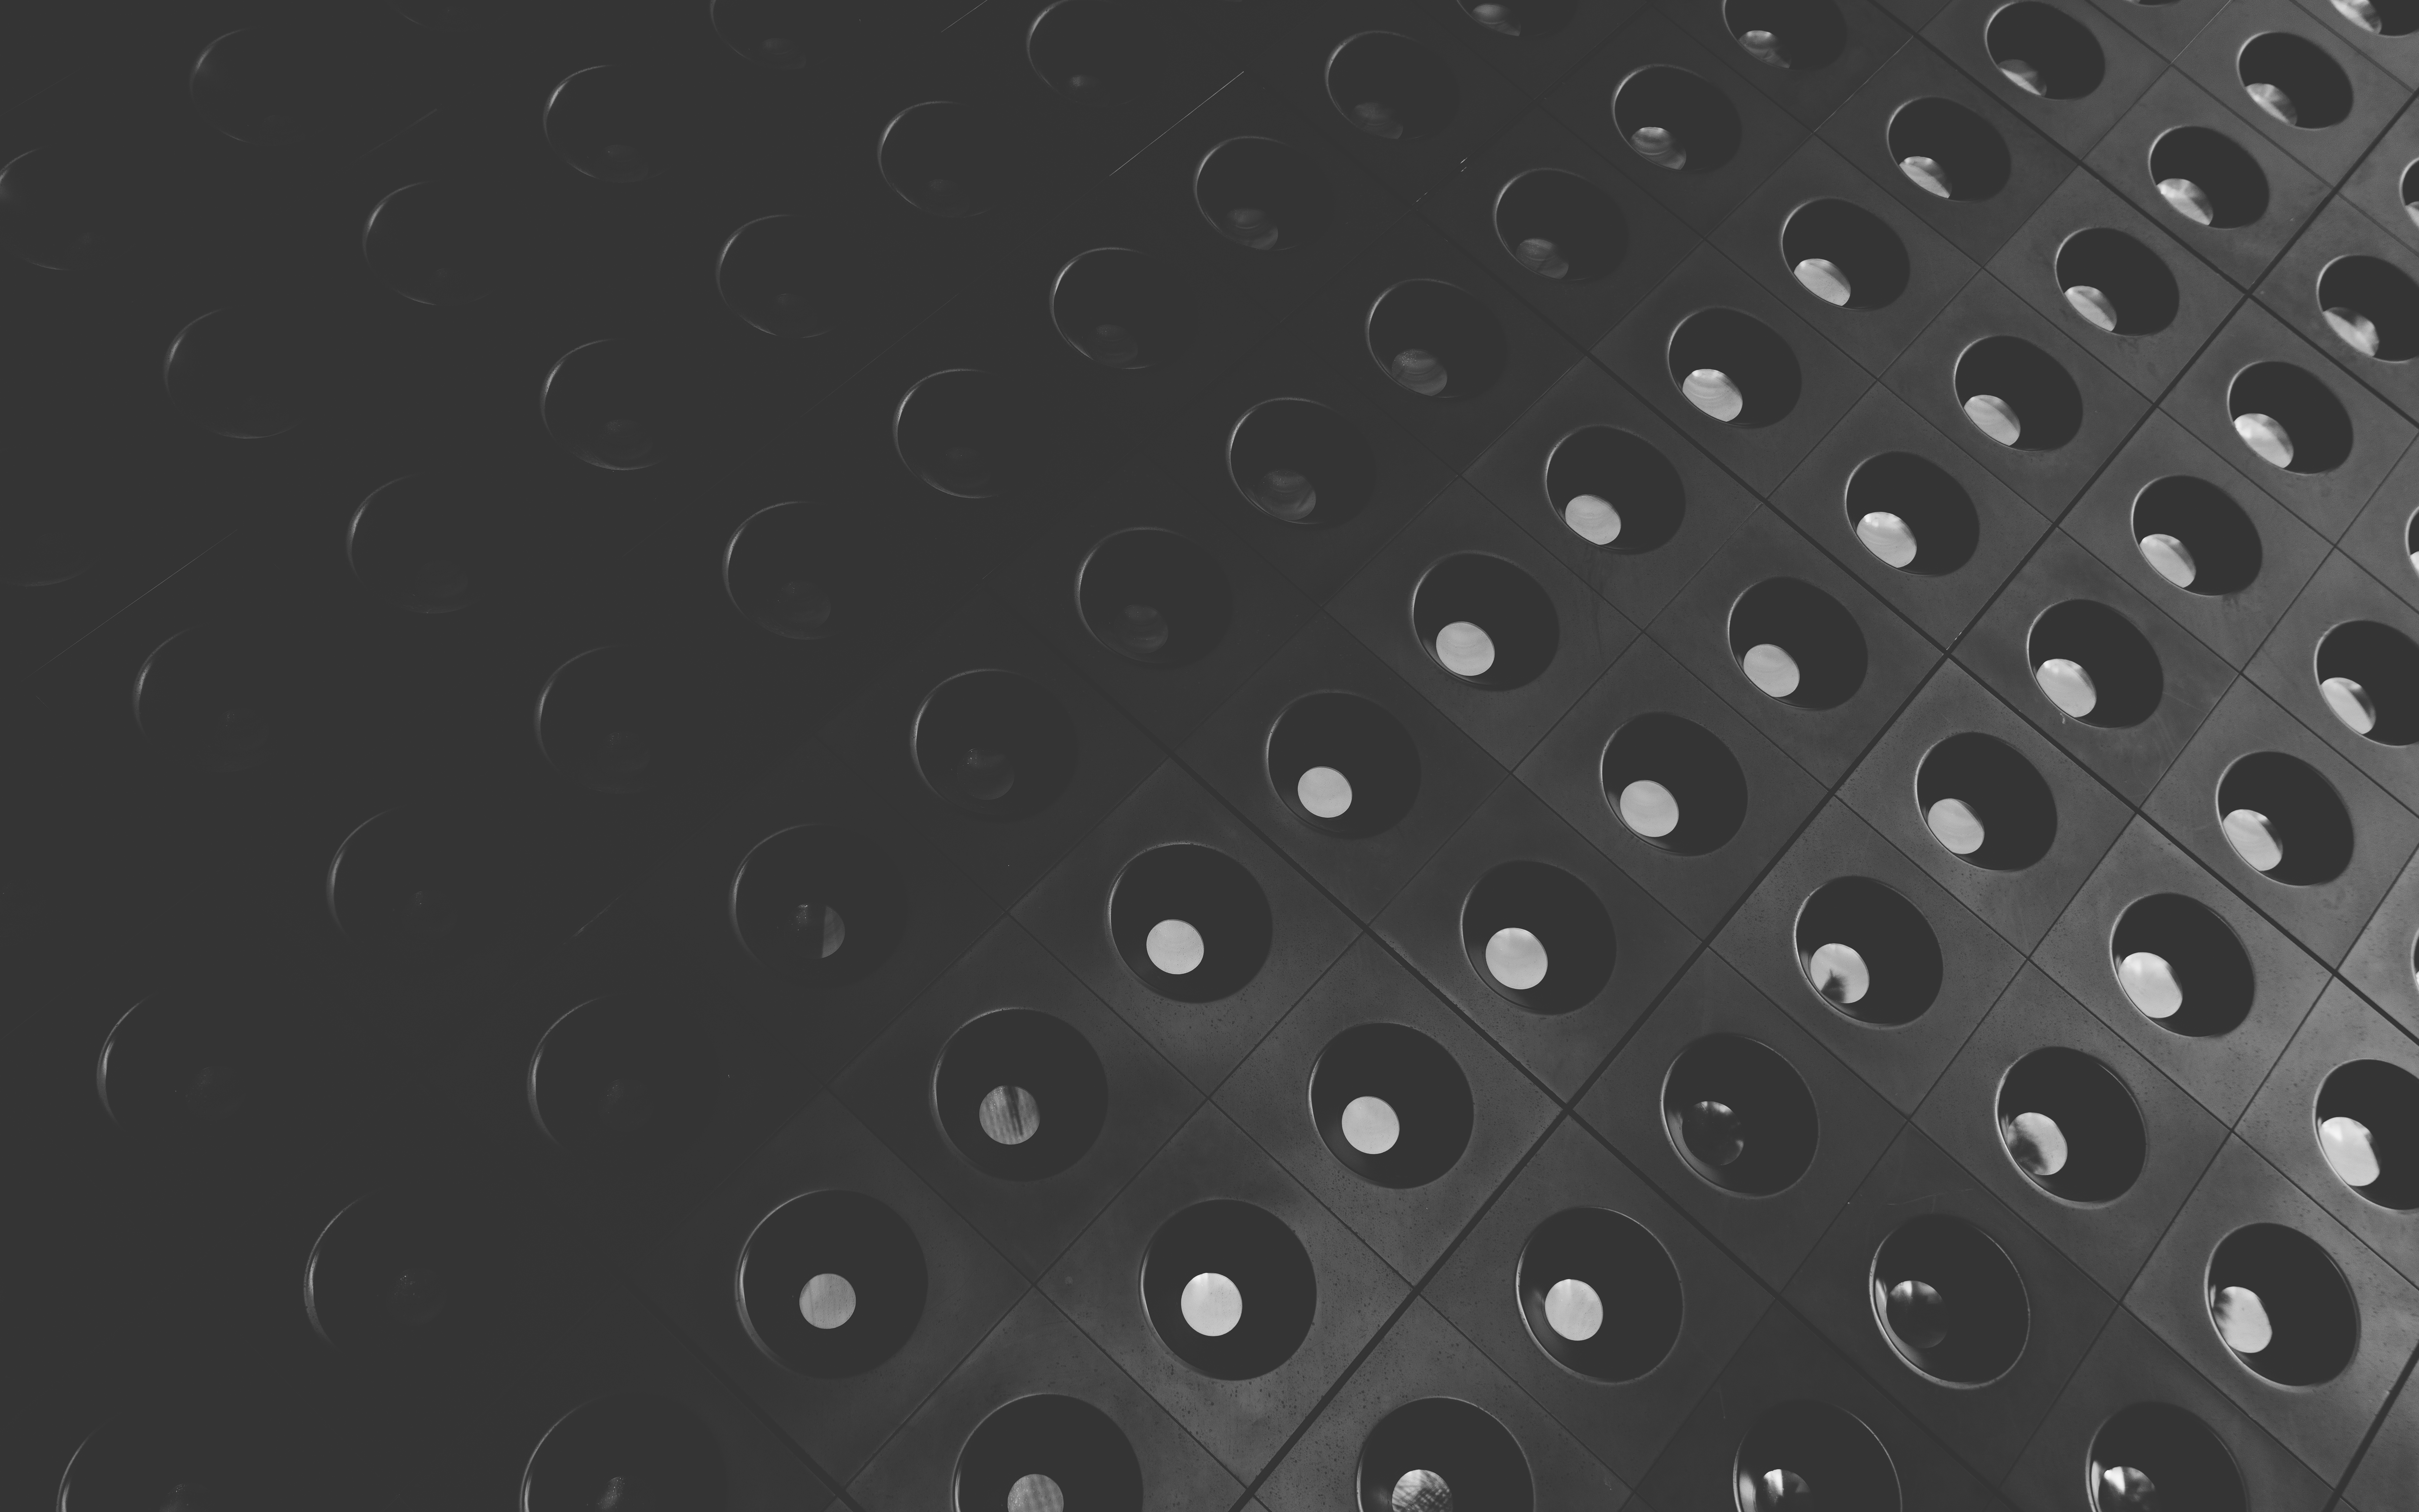
black, black and white, pattern, monochrome, circle, monochrome photography, texture, design, line, drop, shape, symmetry, computer wallpaper, number